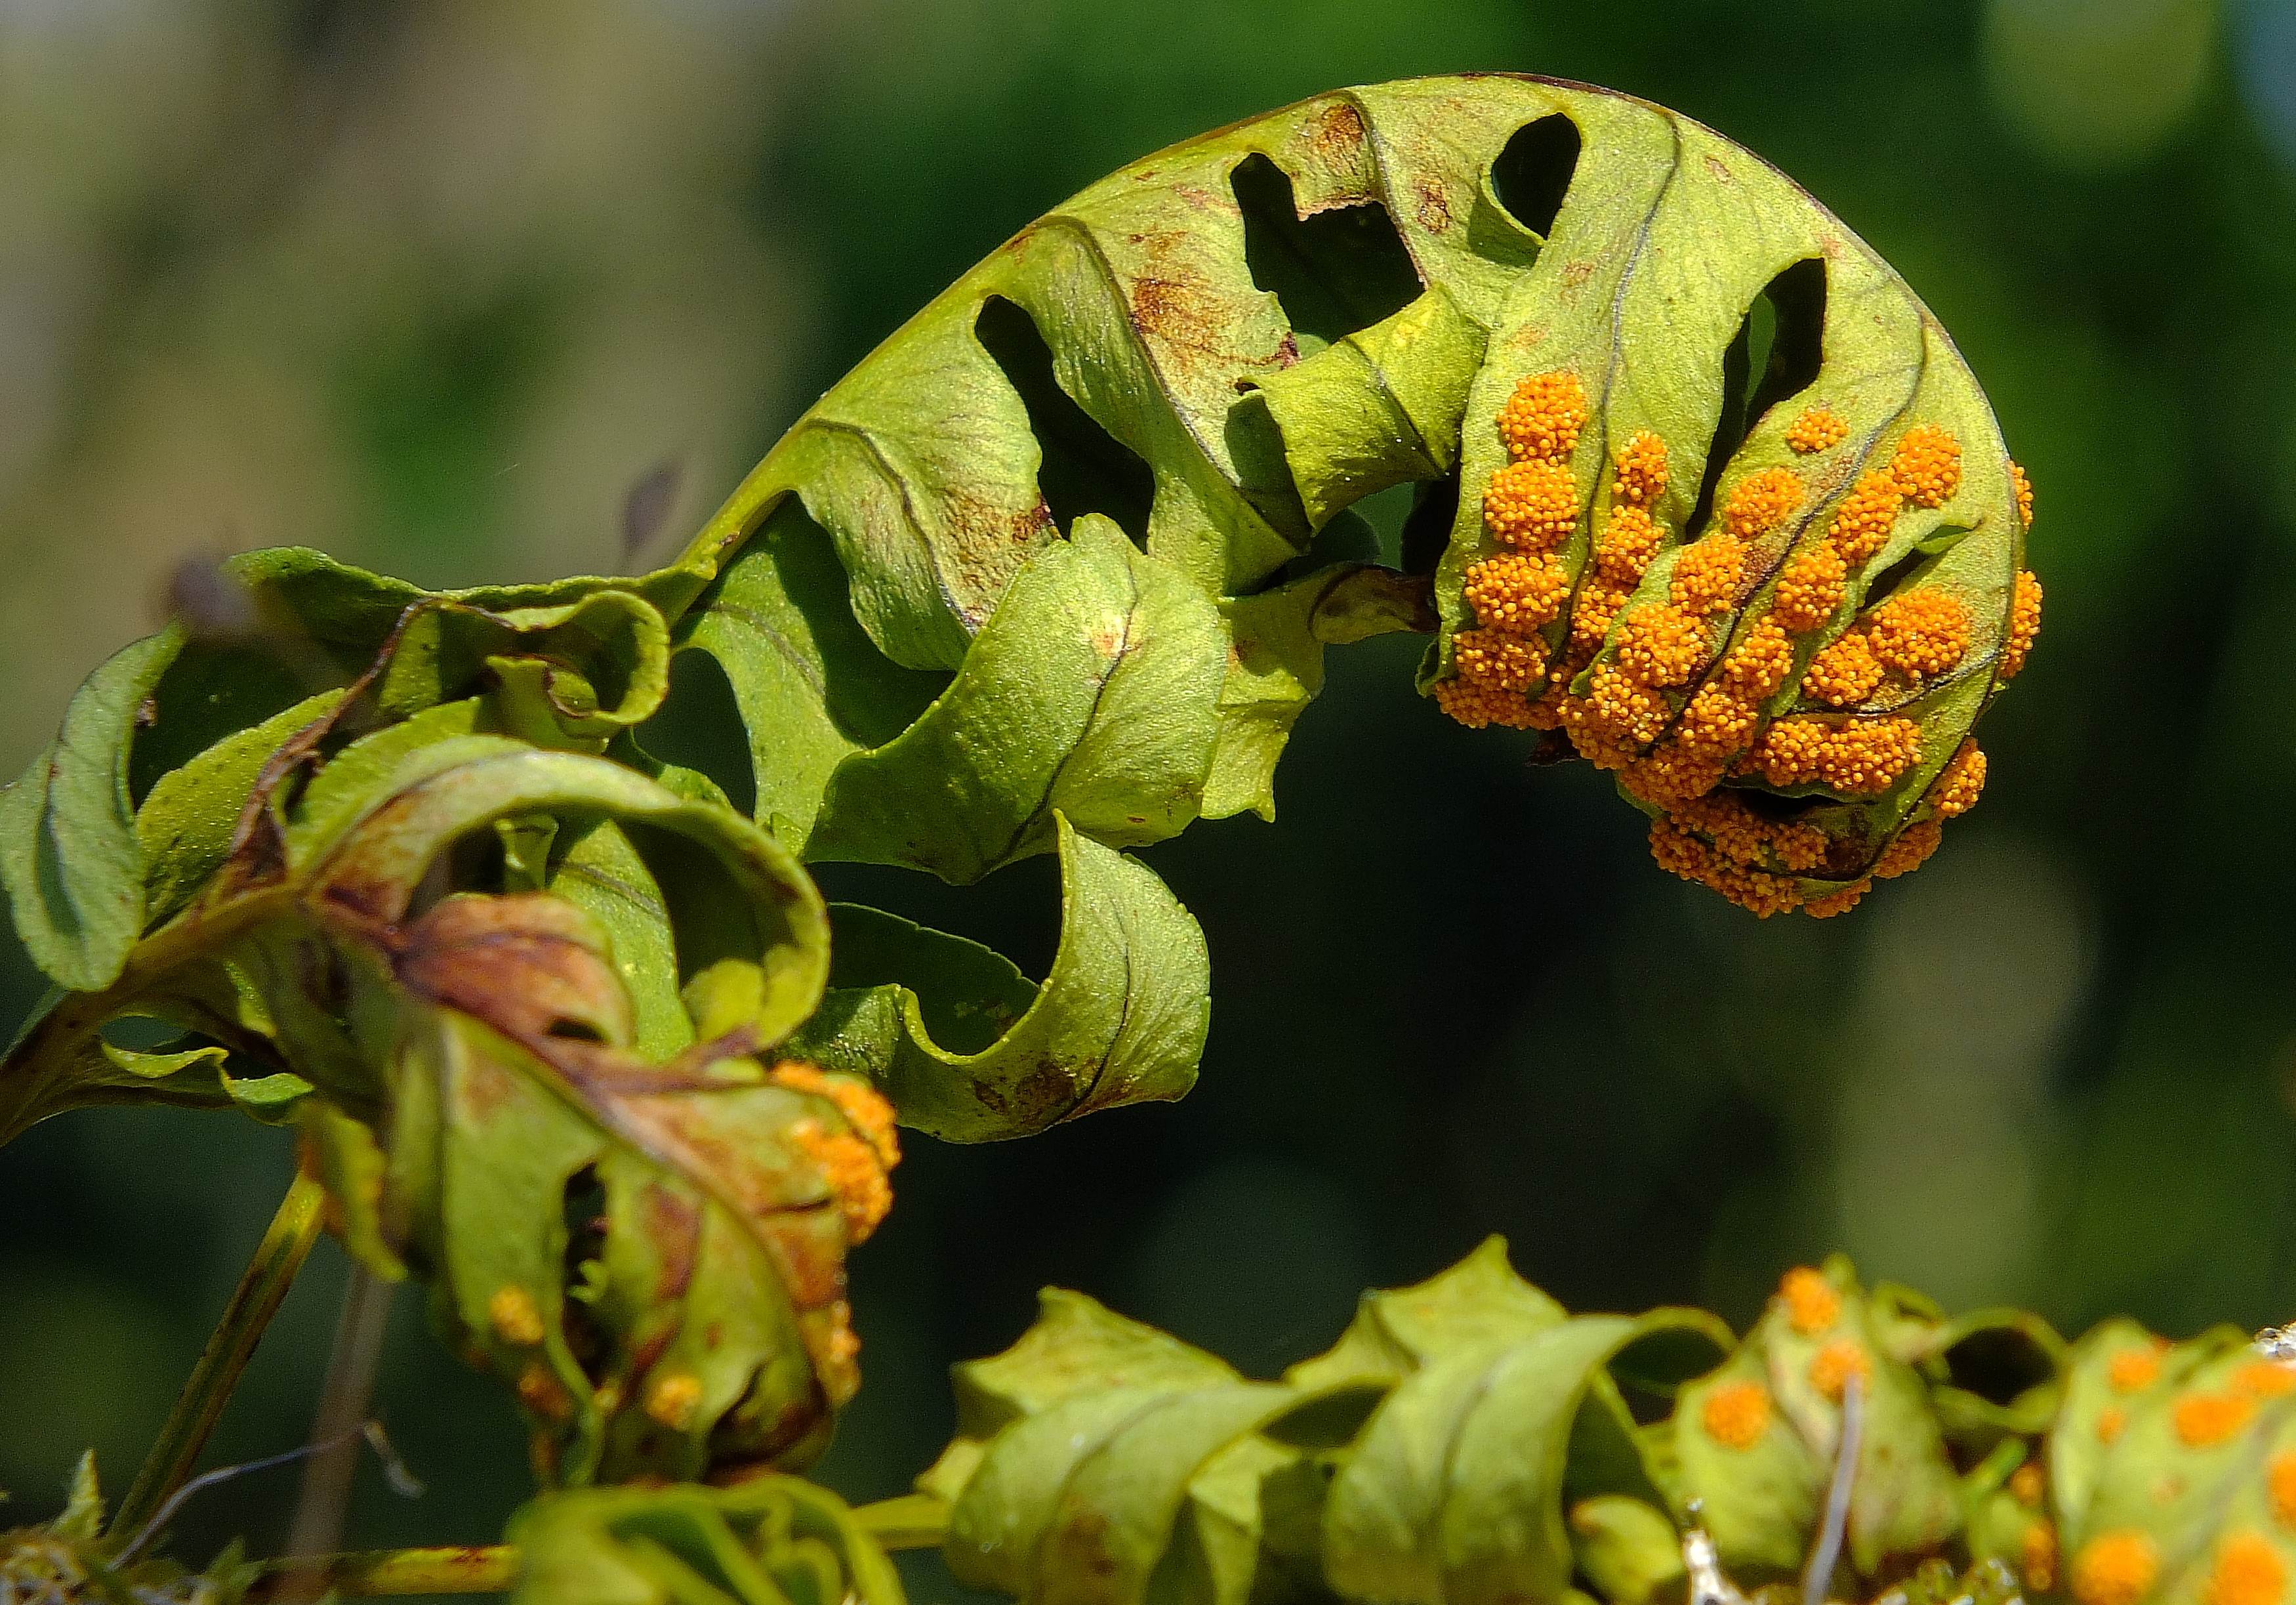
nature, branch, plant, leaf, flower, wildlife, green, produce, insect, macro, autumn, botany, yellow, flora, fauna, invertebrate, flowers, naturaleza, flores, ggl1, gaby1, fujifilmxs1, macro photography, pontevedragaliciaespa a, moths and butterflies